Guy Le Strange

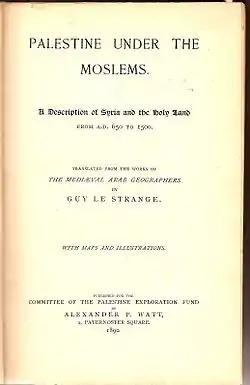
"Palestine Under the Moslems: A Description of Syria and the Holy Land from A.D. 650 to 1500"

Guy Le Strange (24 July 1854 – 24 December 1933) was a British Orientalist noted especially for his work in the field of the historical geography of the pre-modern Middle Eastern and Eastern Islamic lands, and his editing of Persian geographical texts. He was a scholar of the Persian, Arabic, and Spanish languages.